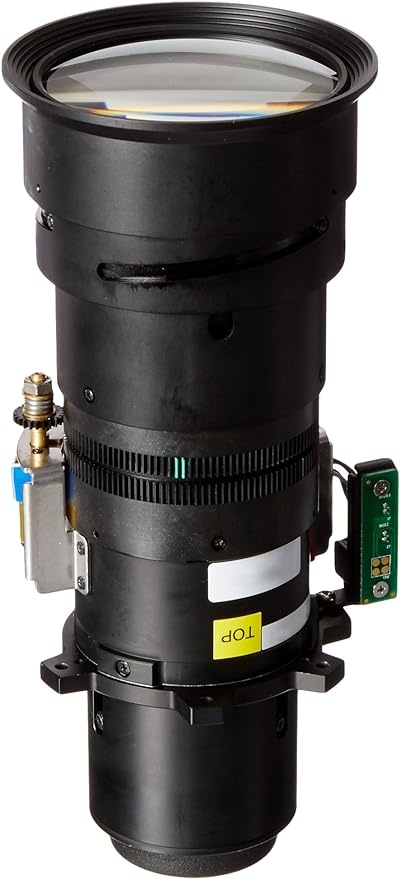
Viewsonic LEN-012 Telephoto Zoom Lens Projector Accessory
Brand: ViewSonic
Category: Electronics > Video > Video Accessories > Projector Accessories